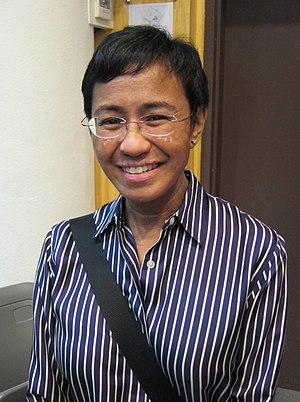
Maria A. Ressa est une journaliste et autrice philippino-américaine. Elle est surtout connue pour avoir cofondé Rappler et en être la directrice générale. Auparavant, elle a travaillé, près de deux décennies, comme journaliste d'investigation principale en Asie du Sud-Est pour CNN.
100 Women est une série multi-formats créée en 2013 par la BBC. La série concerne le rôle des femmes au XXIᵉ siècle et inclut des événements à Londres et à Mexico. Après la publication de la liste, l'émission, intitulée BBC's Women Season, est diffusée pendant trois semaines, pendant lesquelles la BBC propose également des rapports en ligne, des débats et des articles sur les femmes. Les femmes du monde entier sont encouragées à participer sur Twitter, en commentant la liste, ainsi que les entretiens et les débats qui suivent sa publication. Une nouvelle liste de lauréates est publiée chaque année depuis 2013.